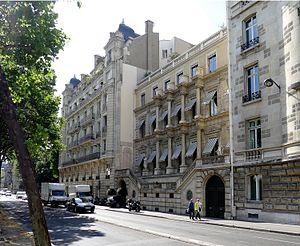
Quai Anatole-France (n°25 Hôtel hôtel) - Paris VII
Le quai Anatole-France se situe à Paris dans le 7ᵉ arrondissement.